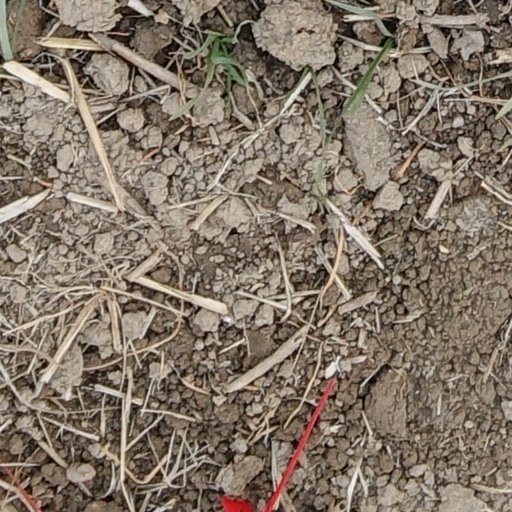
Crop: wheat